Star Cruiser (1988 video game)

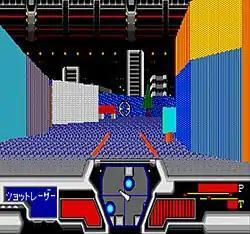
The Mega Drive version of "Star Cruiser"

The game involves the exploration of four solar systems with over 30 planets and dozens of characters. It is viewed entirely from a first-person perspective, with 3D polygon graphics used to represent outdoor environments, trees, benches, buildings, and other objects, as well as enemies.